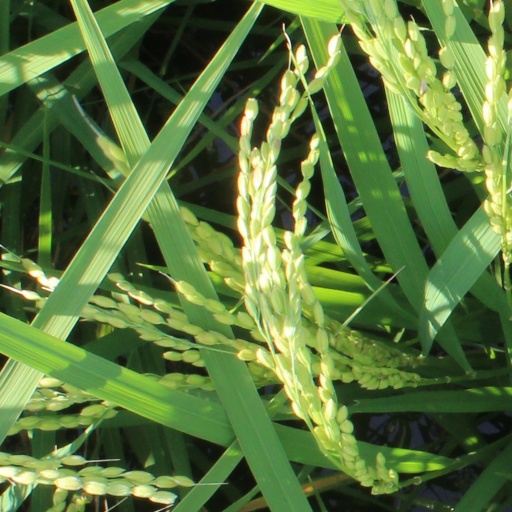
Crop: rice